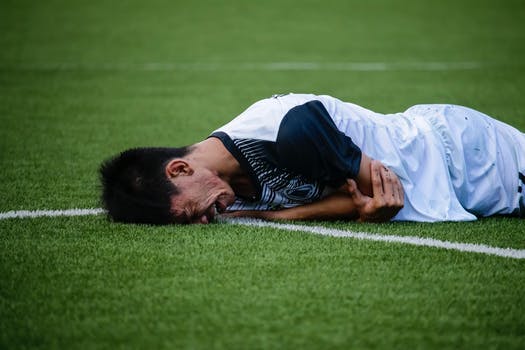
Label: No Watermark